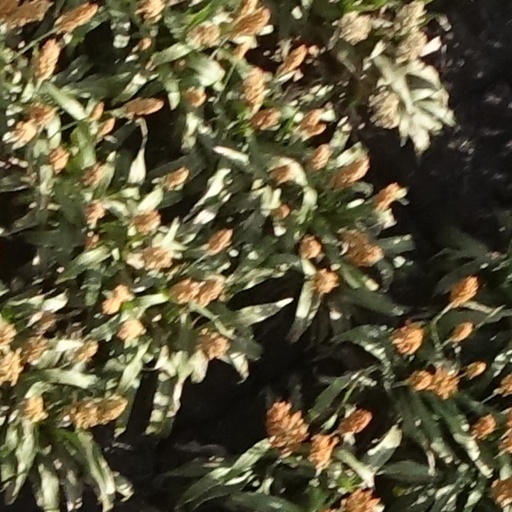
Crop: sorghum